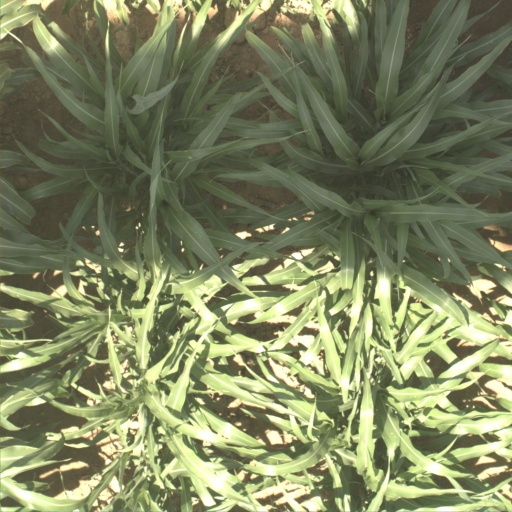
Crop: sorghum